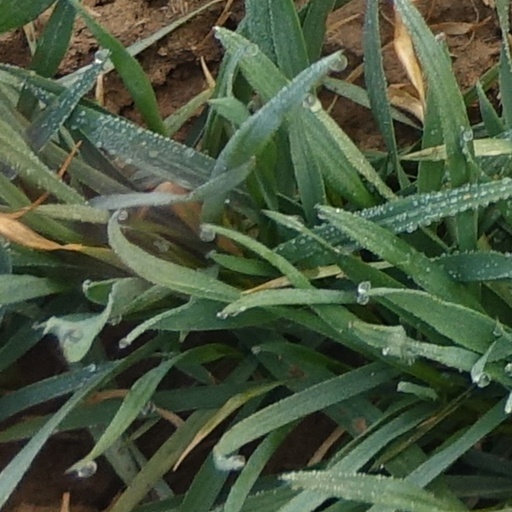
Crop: wheat